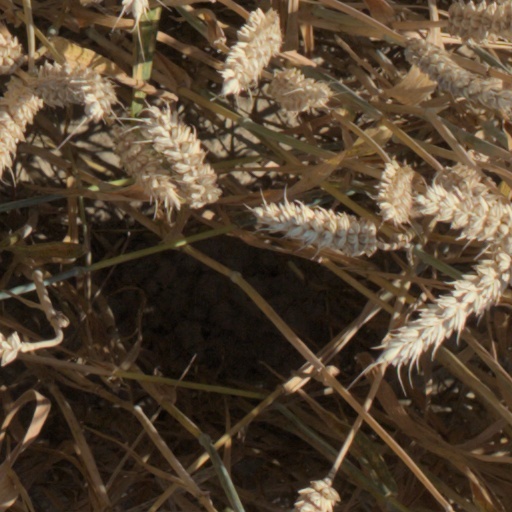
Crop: wheat